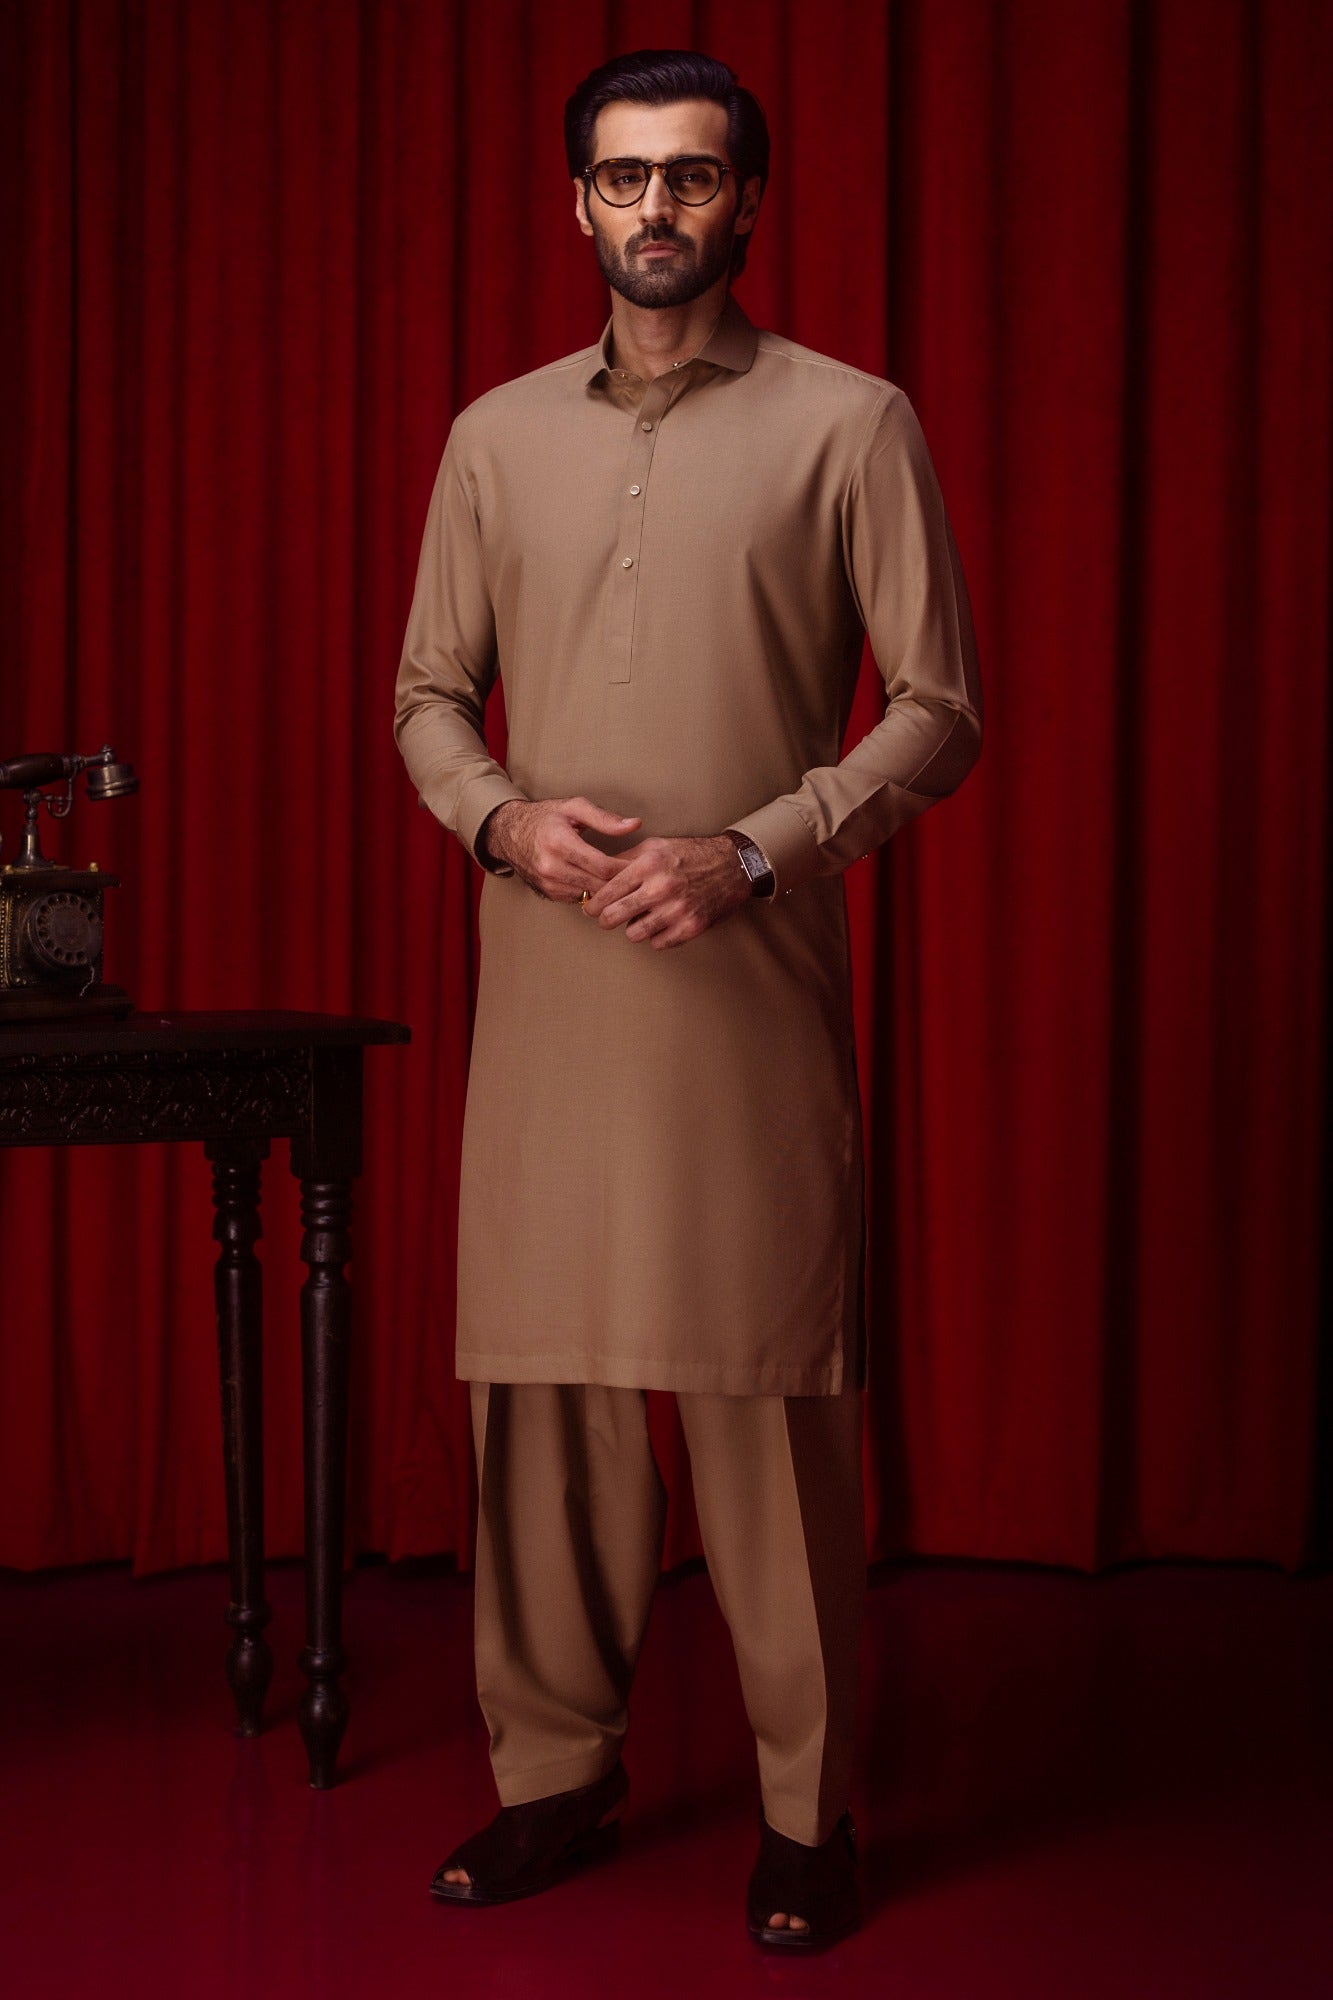
khaki kurta pants